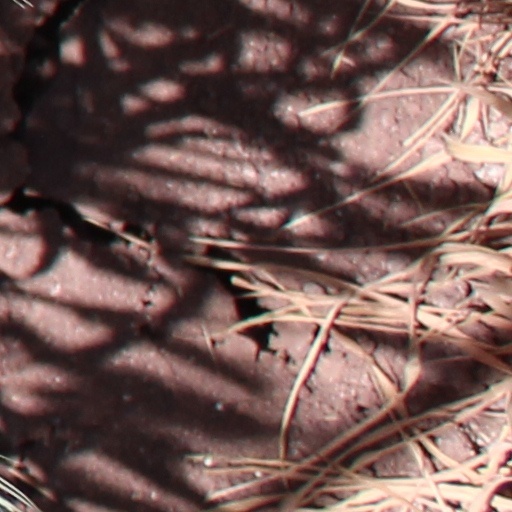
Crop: wheat